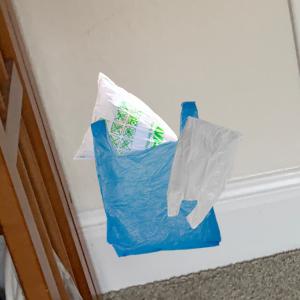
Label: plasticbags